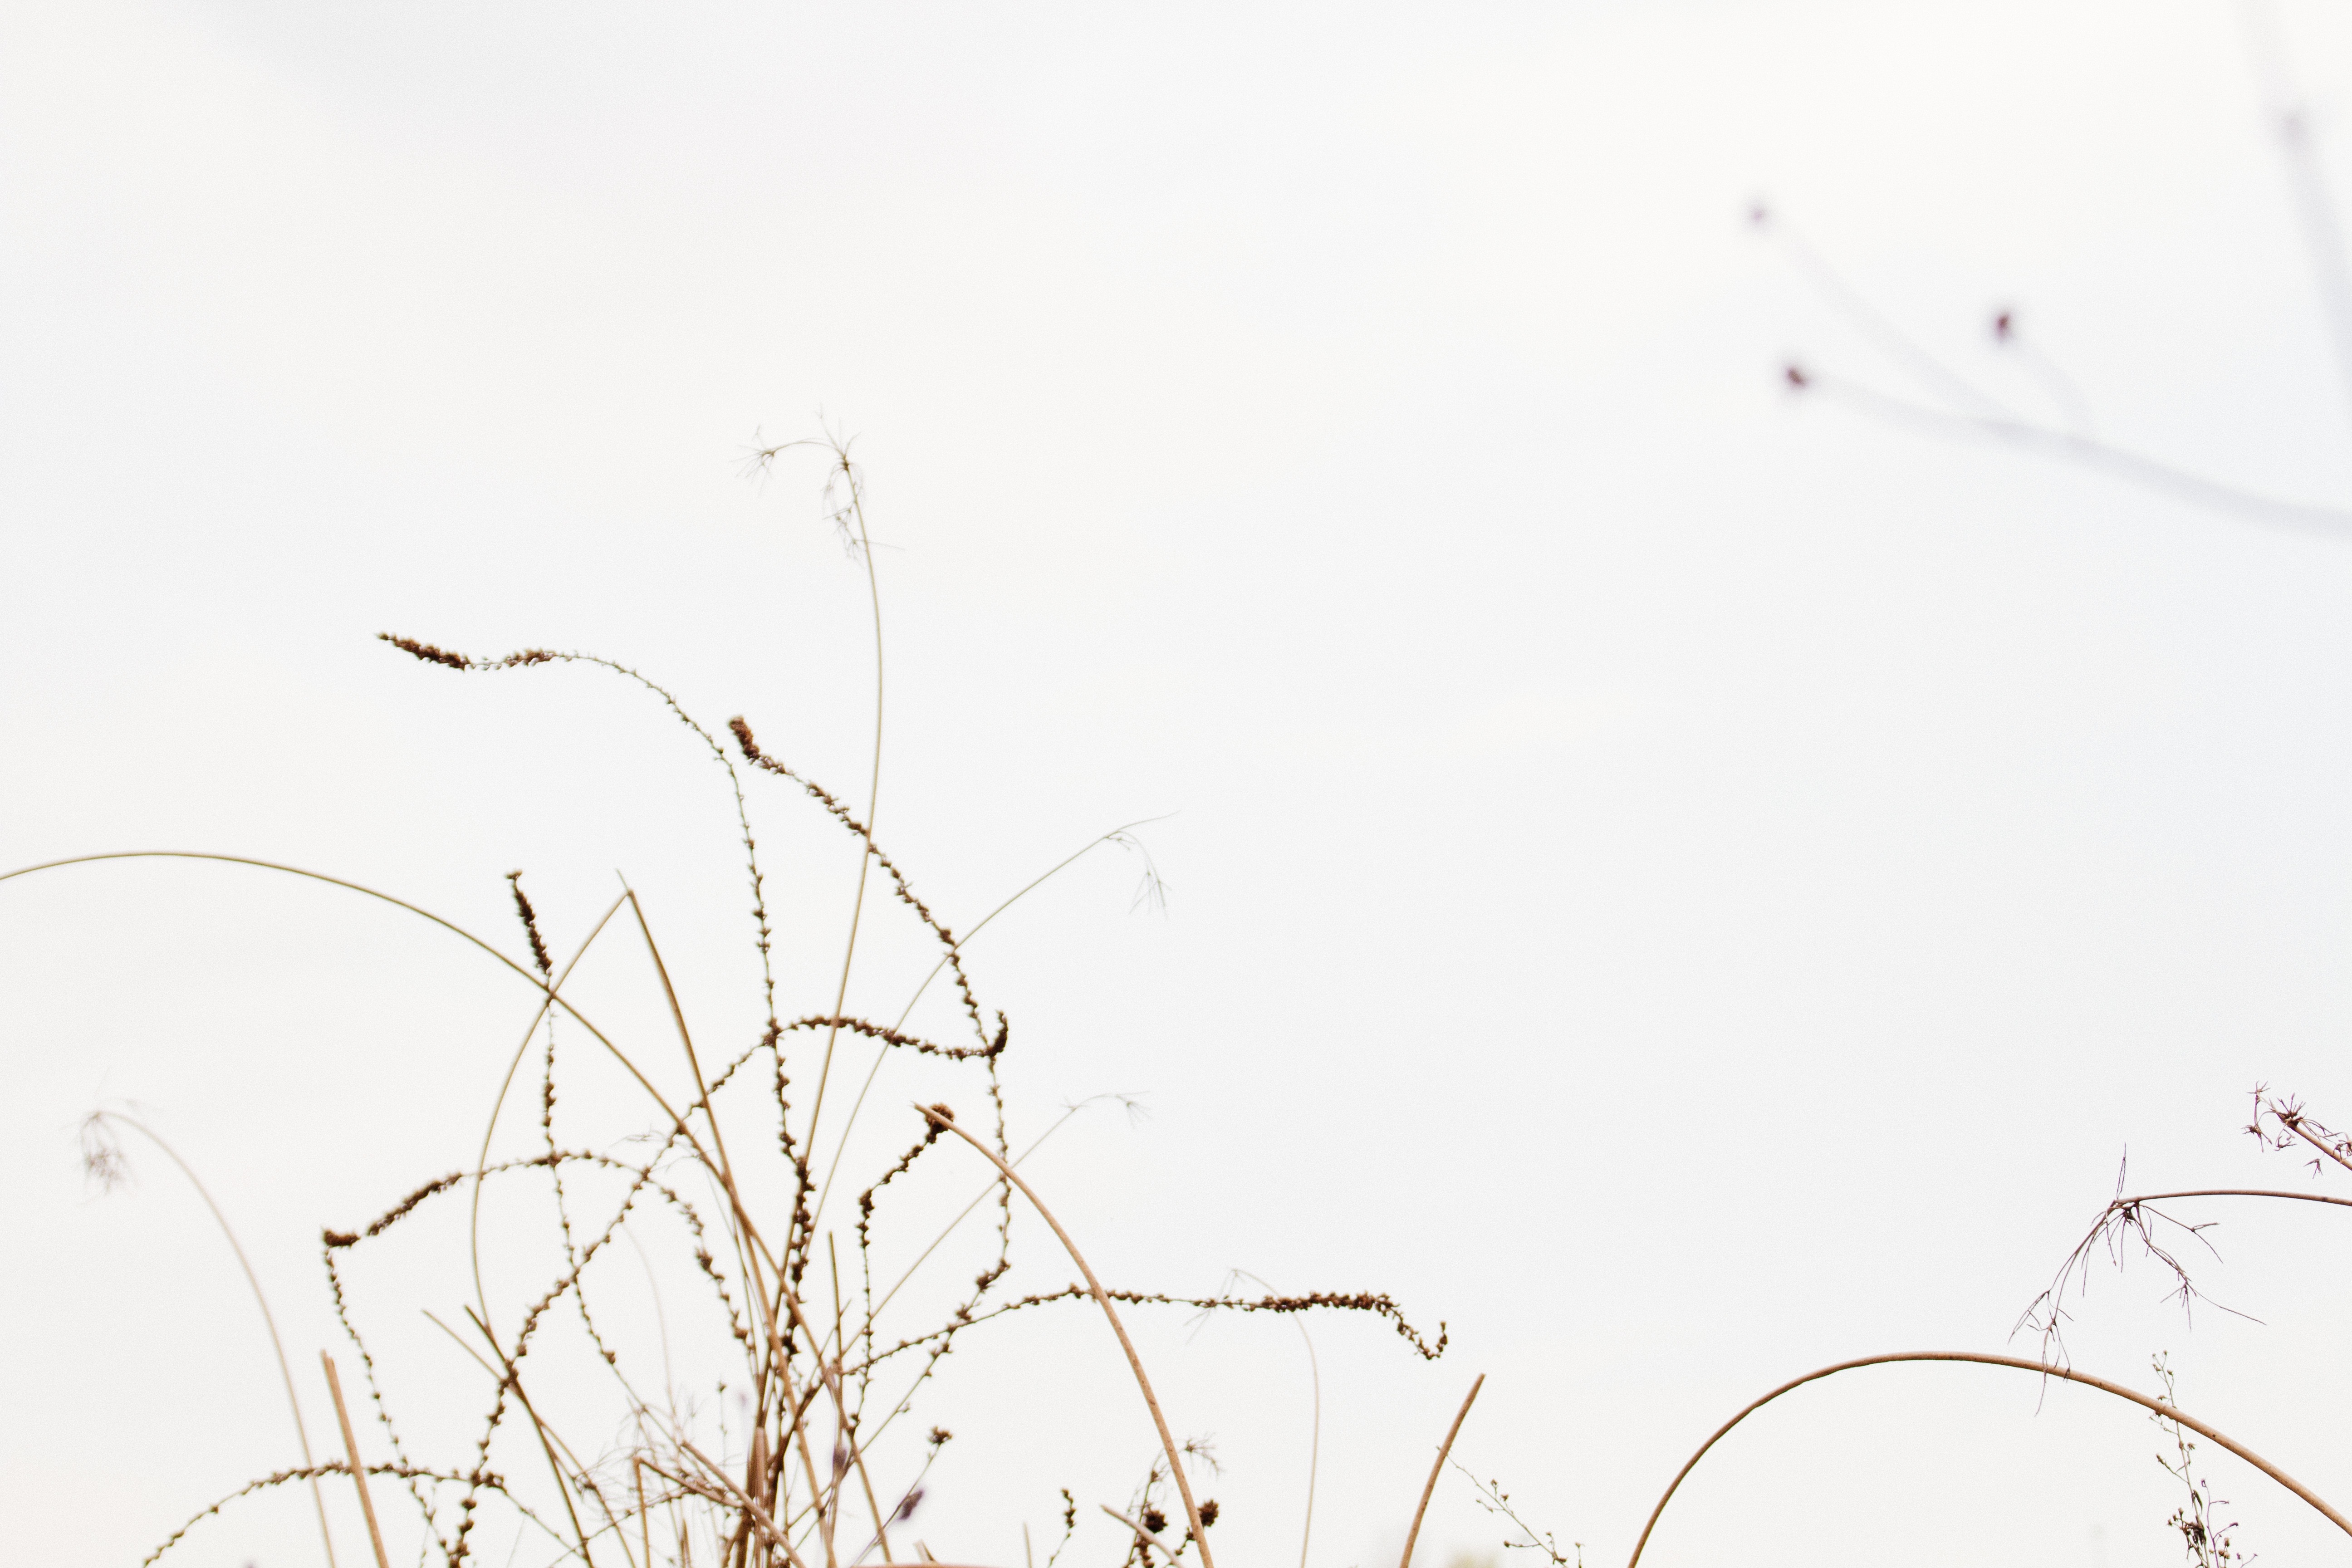
grass, branch, winter, bird, line, twig, drawing, atmospheric phenomenon